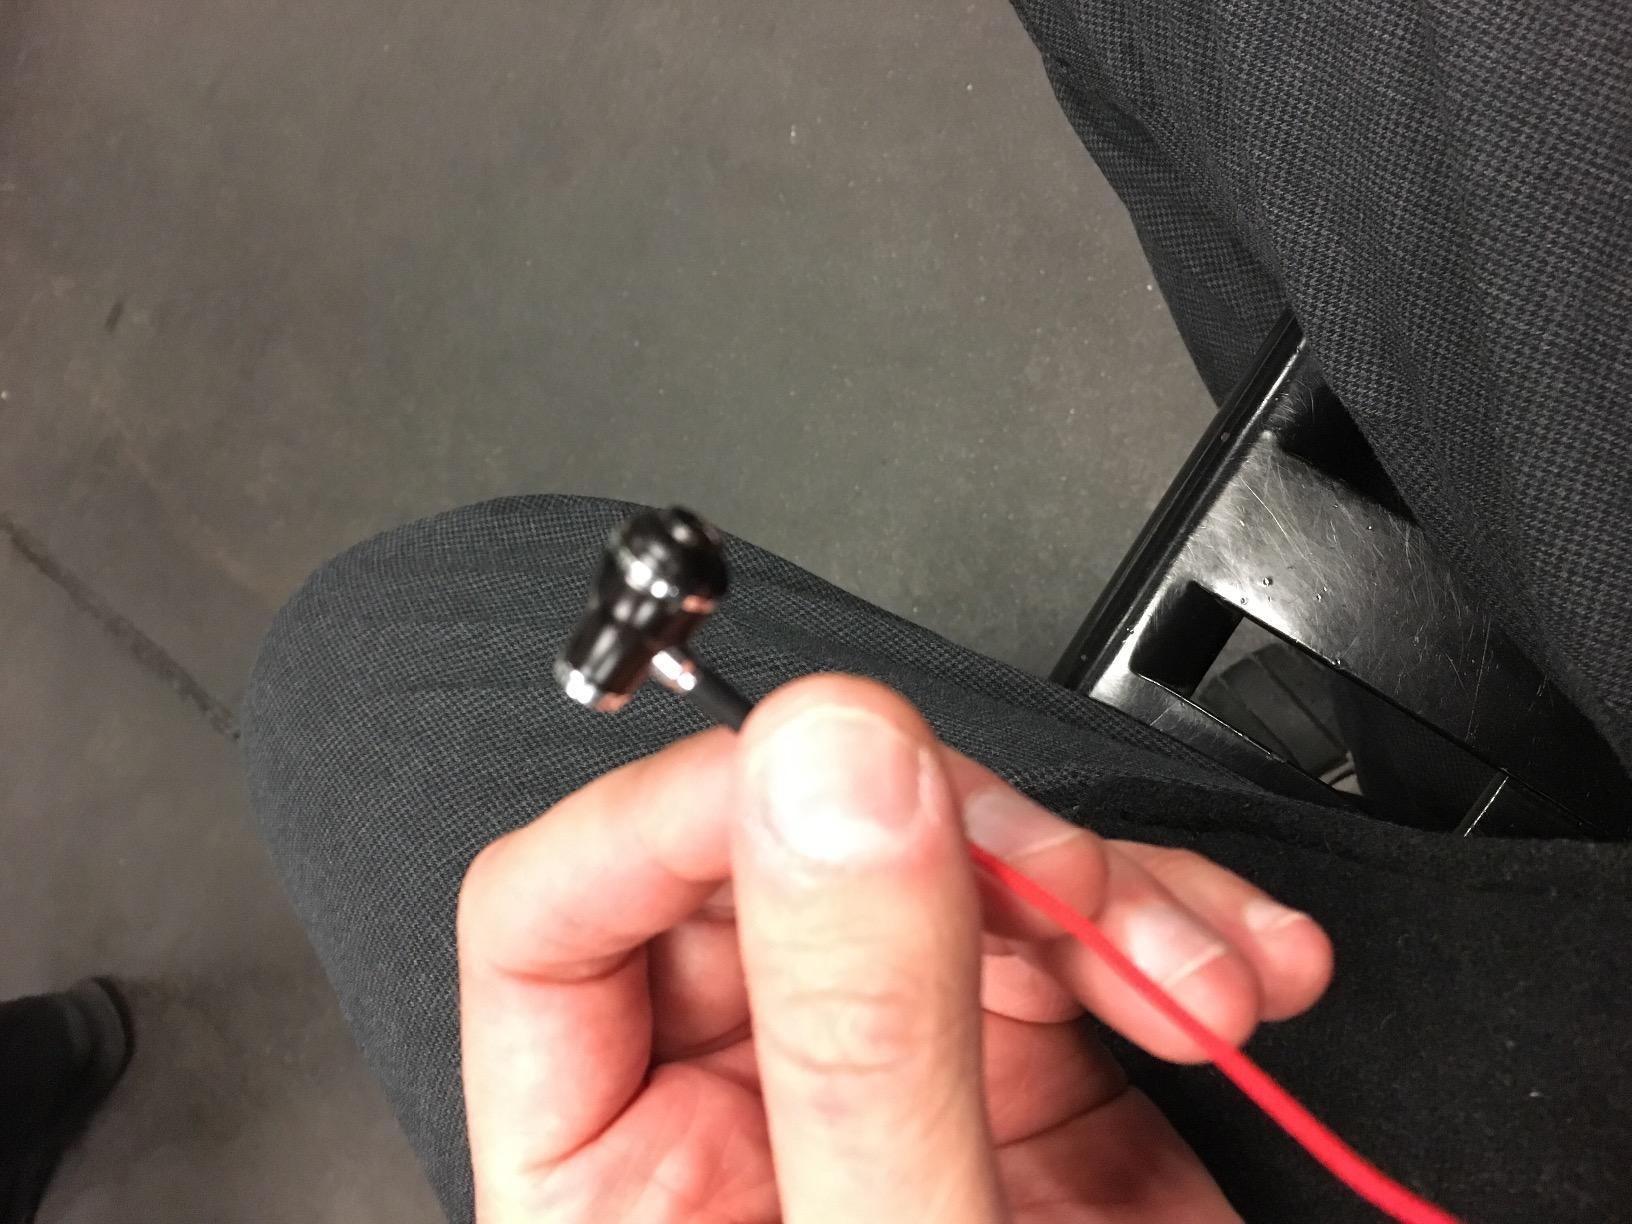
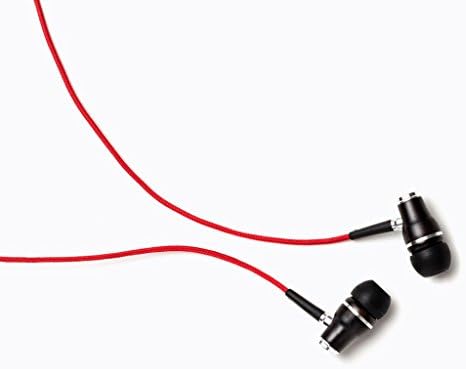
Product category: headphones
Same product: yes